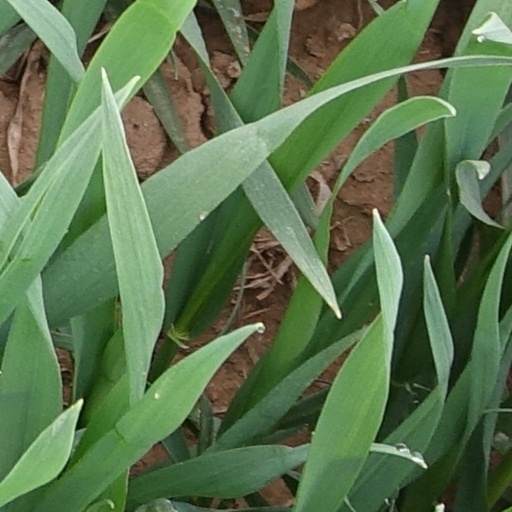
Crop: wheat